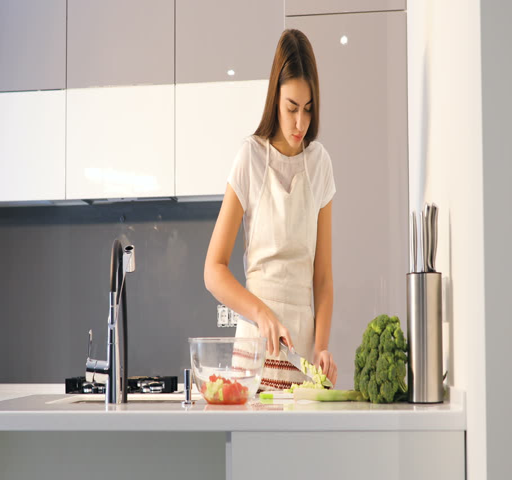
young women slicing salad in the kitchen .